Joseph Carter Corbin

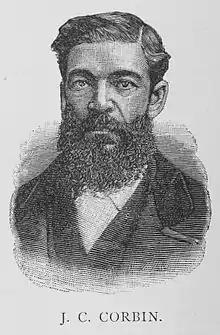
Corbin in 1887.

Joseph Carter Corbin (March 26, 1833 – January 9, 1911) was a journalist and educator in the United States. Before the abolition of slavery, he was a journalist, teacher, and conductor on the Underground Railroad in Ohio and Kentucky. After the American Civil War, he moved to Arkansas where he served as superintendent of public schools from 1873 to 1874. He founded the predecessor of University of Arkansas at Pine Bluff and was its first principal from 1875 until 1902. He ended his career in education spending a decade as principal of Merrill High School in Pine Bluff. He also taught in Missouri.